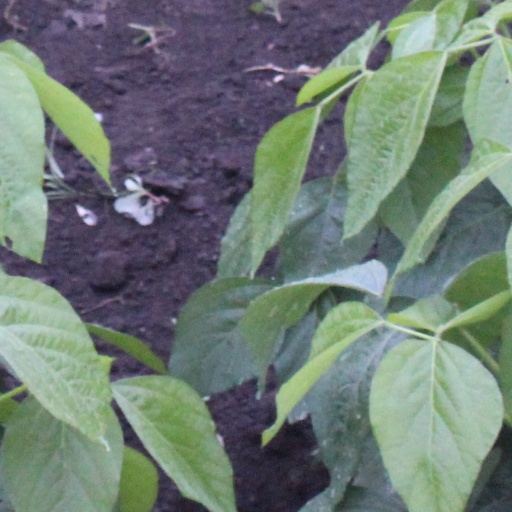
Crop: soybean